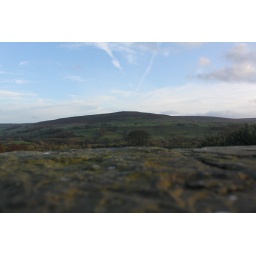
The Dales above the castle wall top